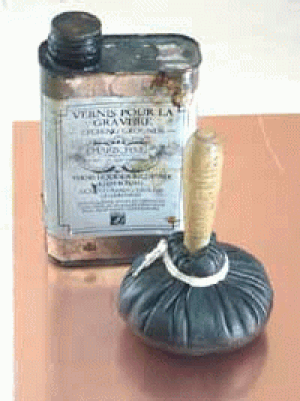
Hårdgrund
Præfabrikeret flydende hårdgrund, kobberplade og læderdab
Hårdgrund indgår i det grafiske arbejde med stregætsning eller radering. Der er tale om en dækkende belægning - en såkaldt ætsegrund - som påføres den plade, der skal trykkes fra. Hårdgrunden beskytter pladen for syrepåvirkning. Man ridser ned i den med en radernål, så pladen blottes nedenunder, hvorefter pladen nedsænkes i syrebad. De blottede ridser på pladen fordybes ved ætsningen, mens den øvrige plade beskyttes. Man kan ætse trinvis, og undervejs afdække dele af stregen, så den ætsede linje nogle steder er svagere/finere og andre steder kraftigere.